Lea, Cheshire

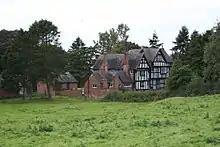
Lea Hall

There is one listed building in the parish. This is a timber-framed house dating from the 16th century named Lea Hall, which was extended in the 19th and 20th centuries. It is designated by English Heritage at Grade II*. This grade is the middle of the three grades of listing designated by English Heritage, and is granted to "particularly important buildings of more than special interest".